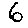
Label: 6